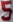
Number: 5